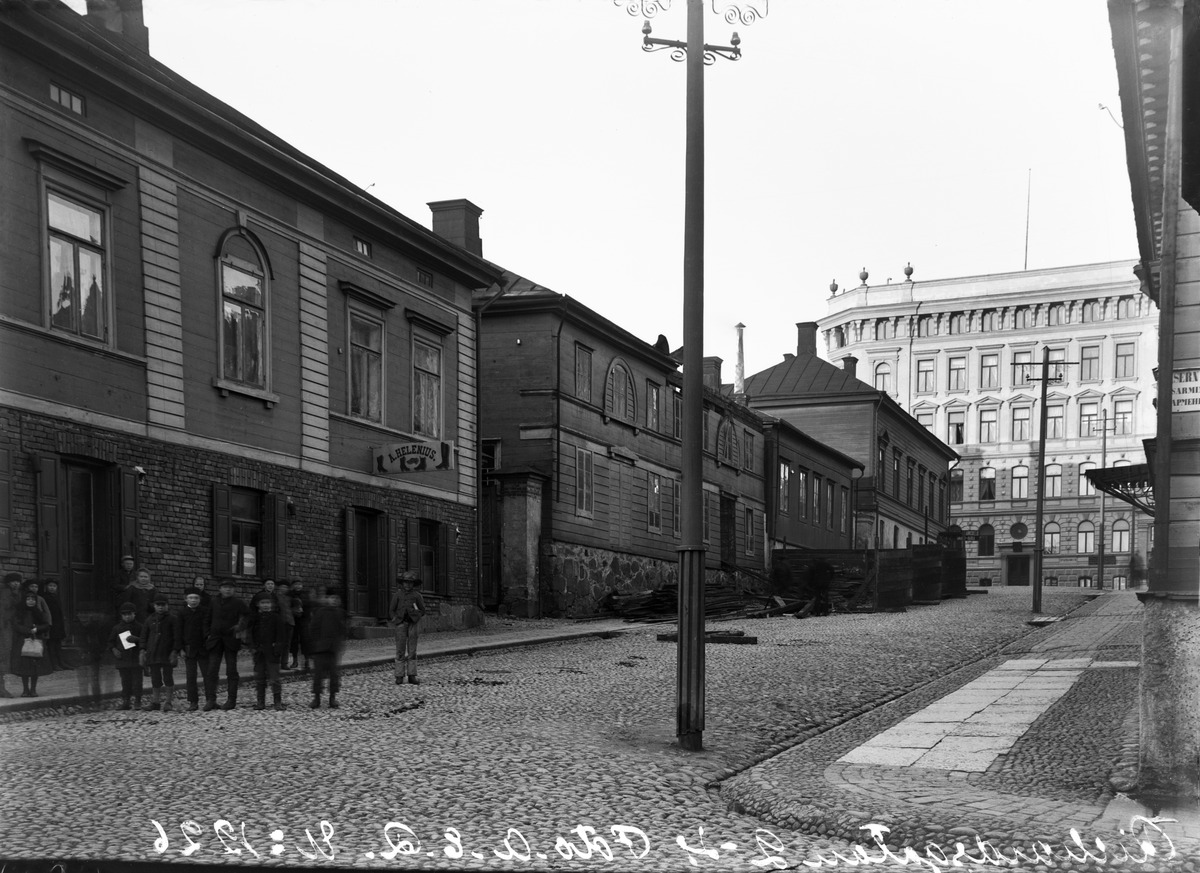
Rikhardinkatu 2, 4, taustalla Korkeavuorenkatu 30
sisällön kuvaus: Rikhardinkatu 2, 4, taustalla Korkeavuorenkatu 30. Etualalla vasemmalla ryhmä lapsia, Rikhardinkatu 2:ssa suutari A. Heleniuksen mainoskyltti ja toimitilat. mustavalkoinen
Kuvaaja: Rosenbröijer, A.E., valokuvaaja
Ajankohta: kuvausaika 1889
Paikka: Suomi, Uusimaa, Helsinki, Kaartinkaupunki Helsinki, Rikhardinkatu 2, 4. Korkeavuorenkatu 30
Aiheet: kadut, jalkakäytävät, rakennukset puurakennukset asuinrakennukset liikerakennukset, toimitilat, kyltit, mainokset, lapset pojat, vaatteet lastenvaatteet, ryhmät, pylväät, myymälät, suutarit